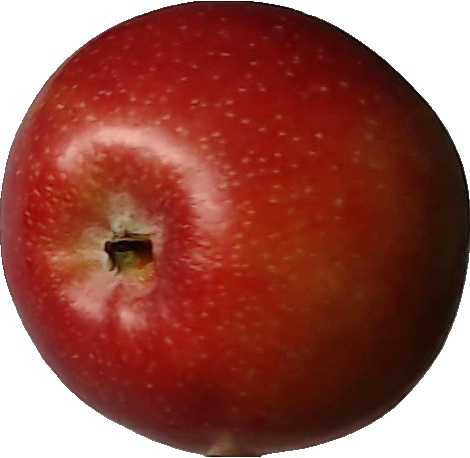
Label: apple_braeburn_1